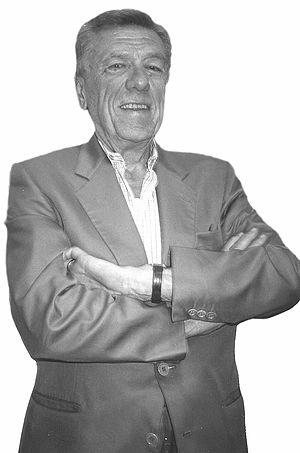
Roberto Renzi, est un scénariste de bandes dessinées italien.